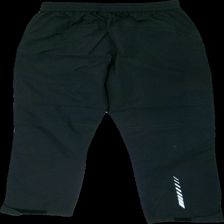
View: back
Type: Outerwear
Category: Children
Brand: On The Peak
Colors: Black
Material: 100% nylon
Cut: Regular
Size: 158
Season: All
Stains: Minor
Price range: 50-100
Recommended usage: Reuse